Yoram Harth

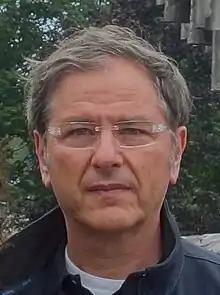

Yoram Harth (born 27 August 1958) is an Israeli dermatologist and inventor.